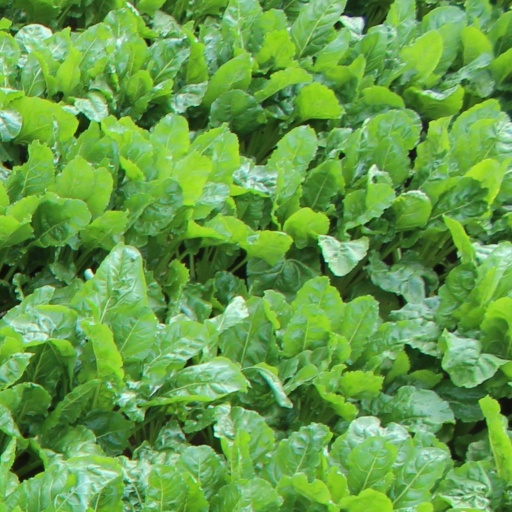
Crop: sugar beet